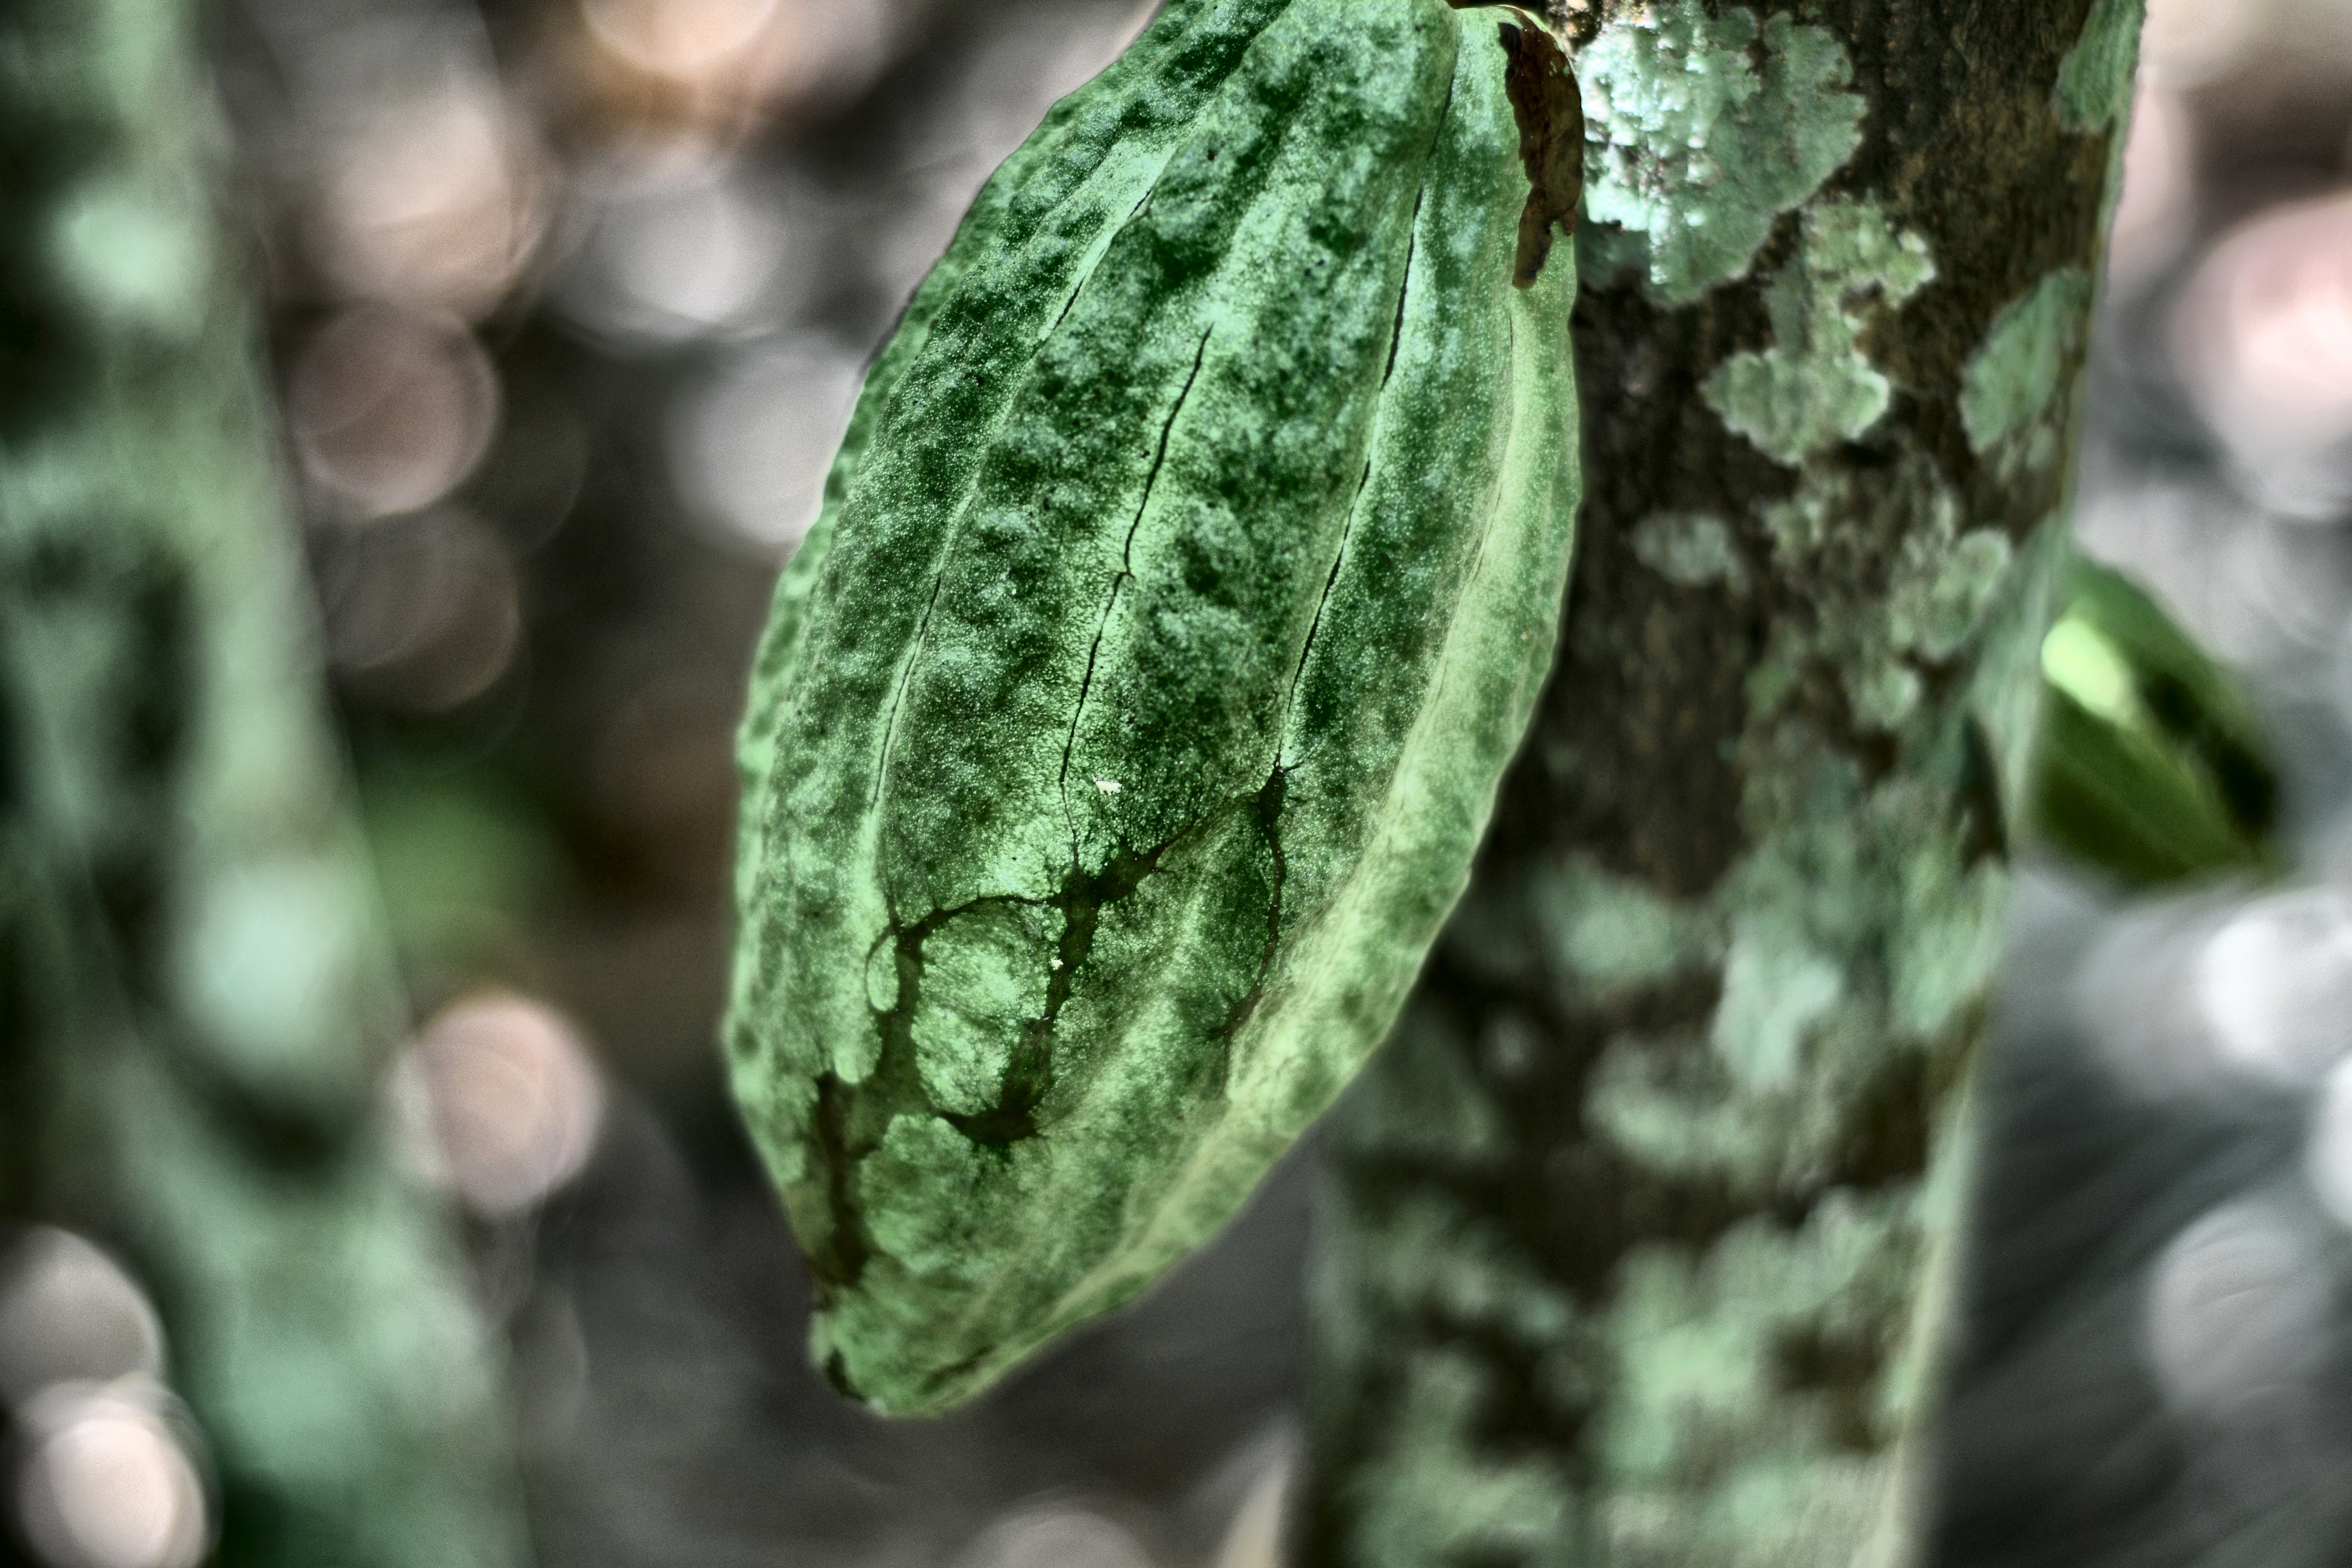
Maturity: unmature
Variety: Guiana